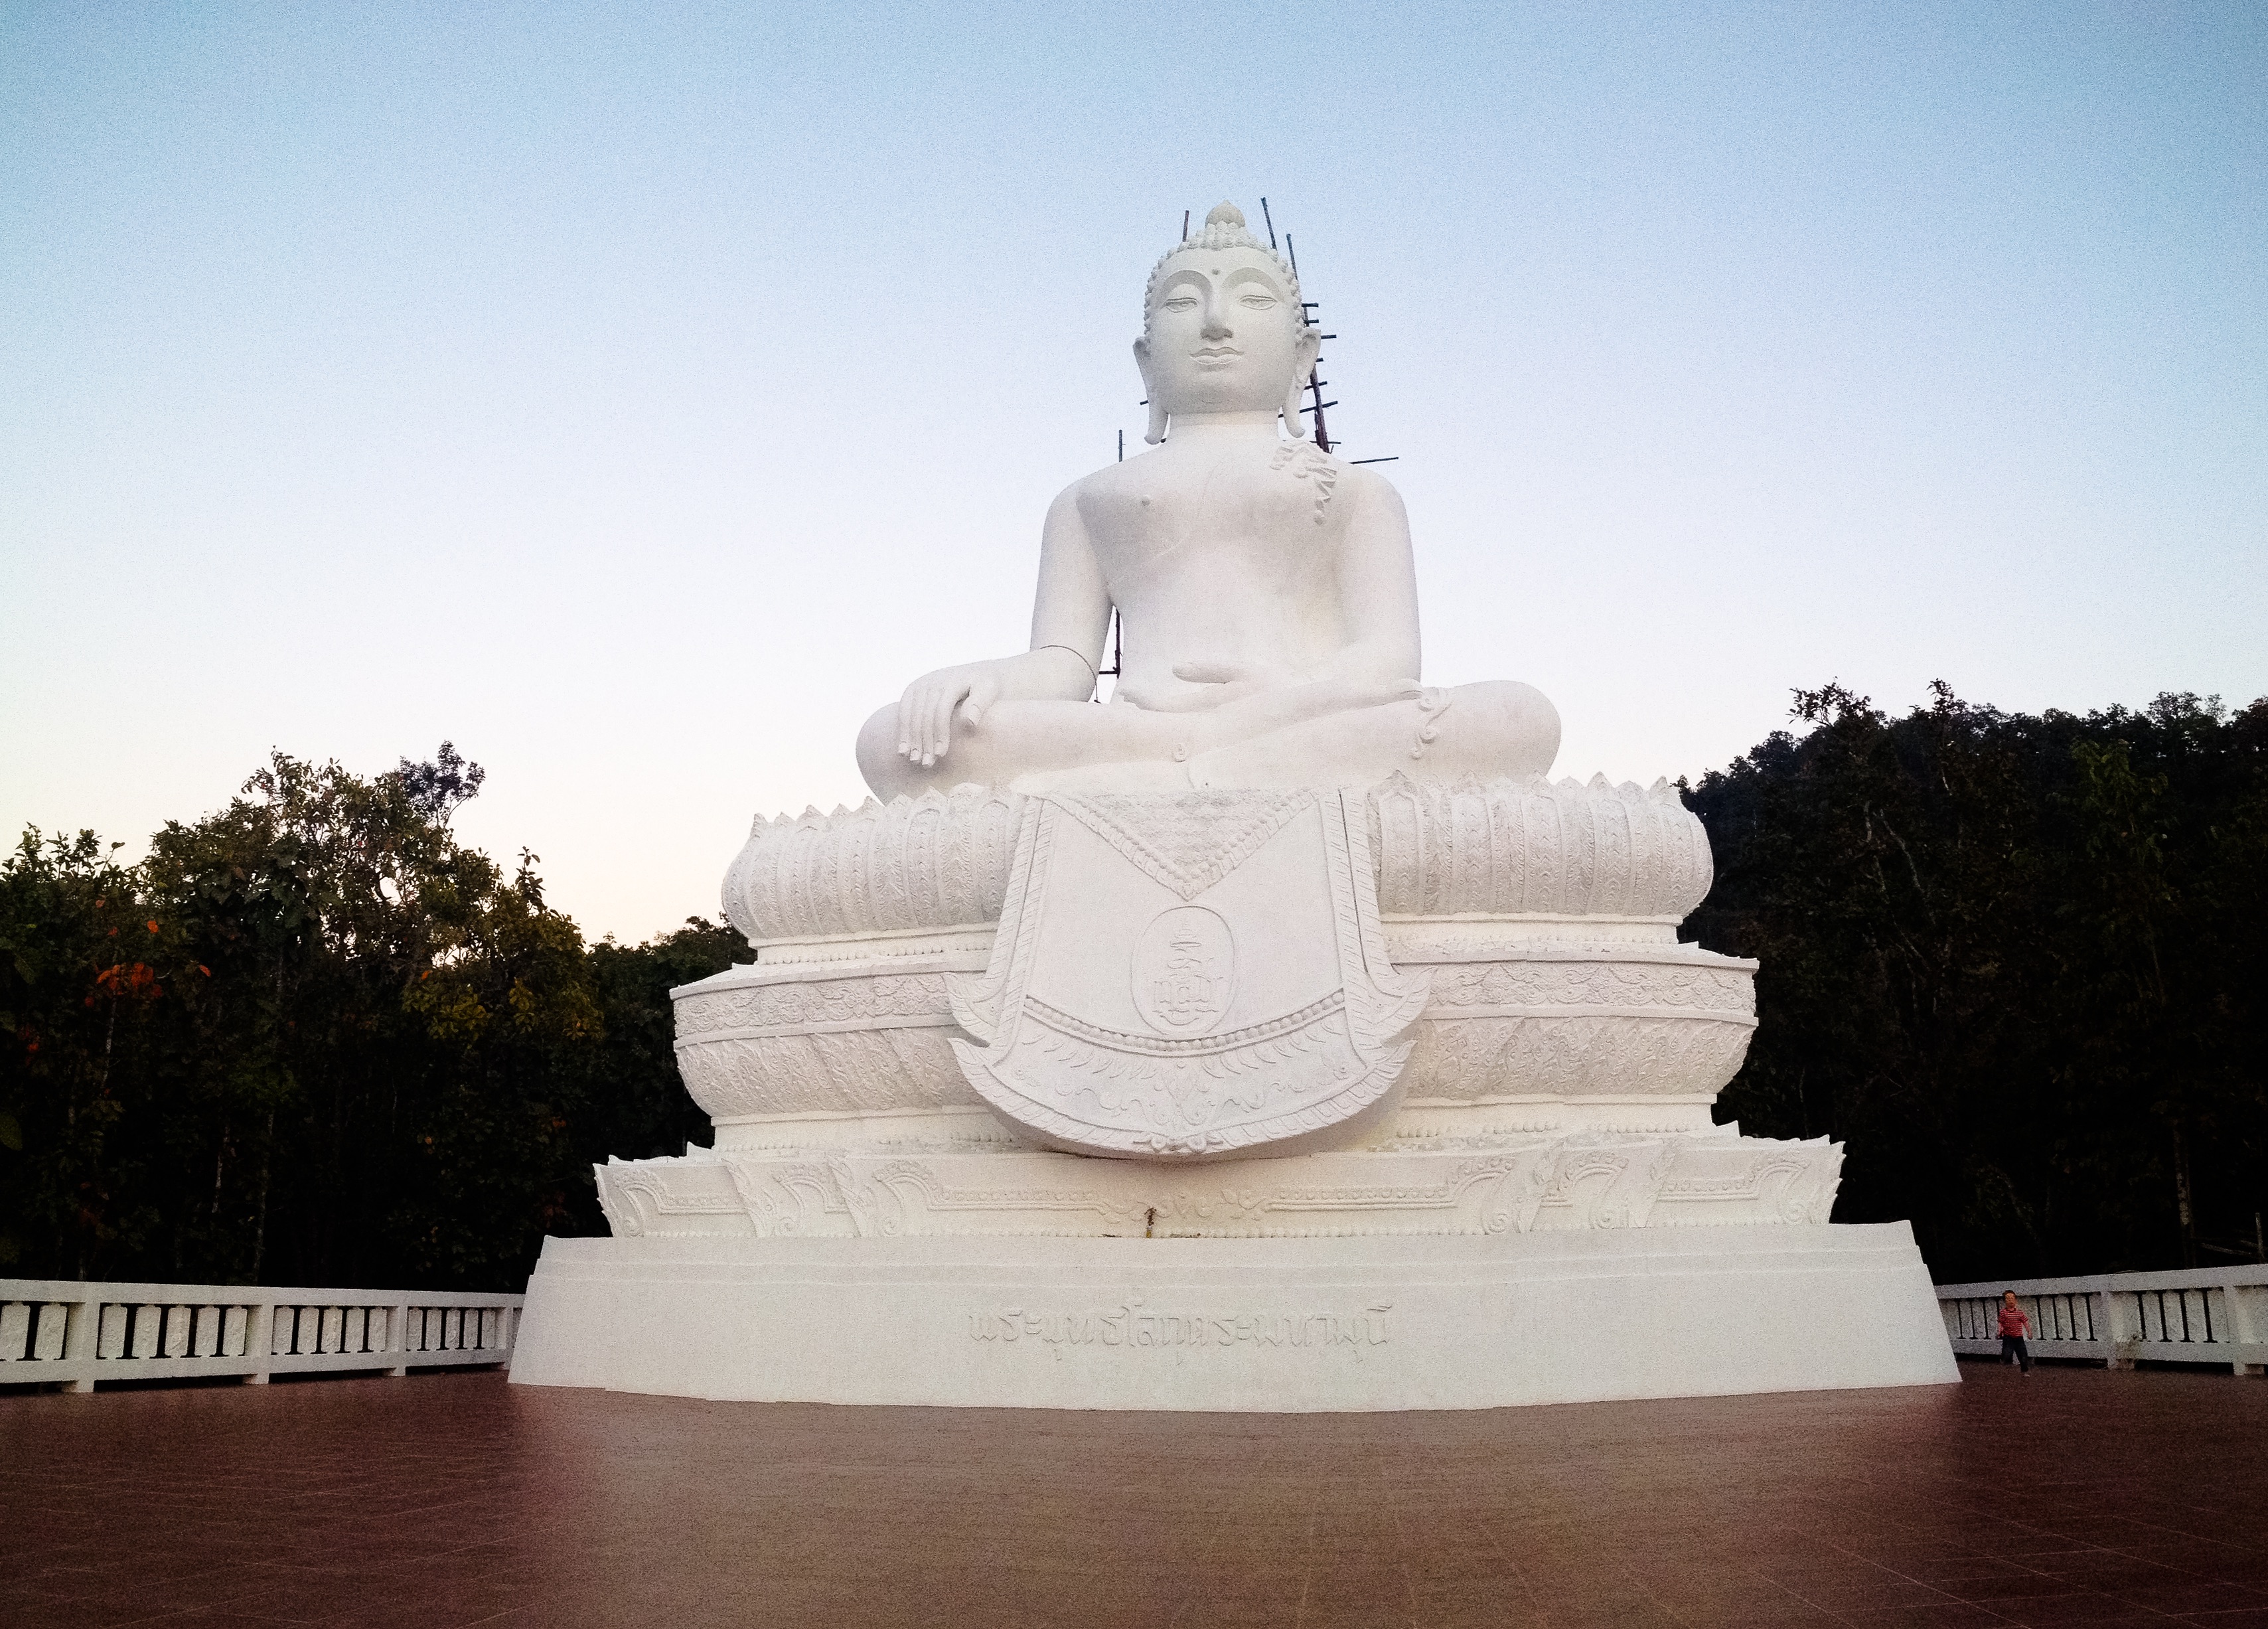
monument, statue, sculpture, memorial, temple, water feature